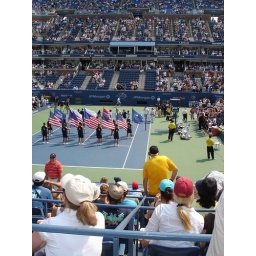
I never thought the old man in yellow is most likely a vet and standing for the flags.